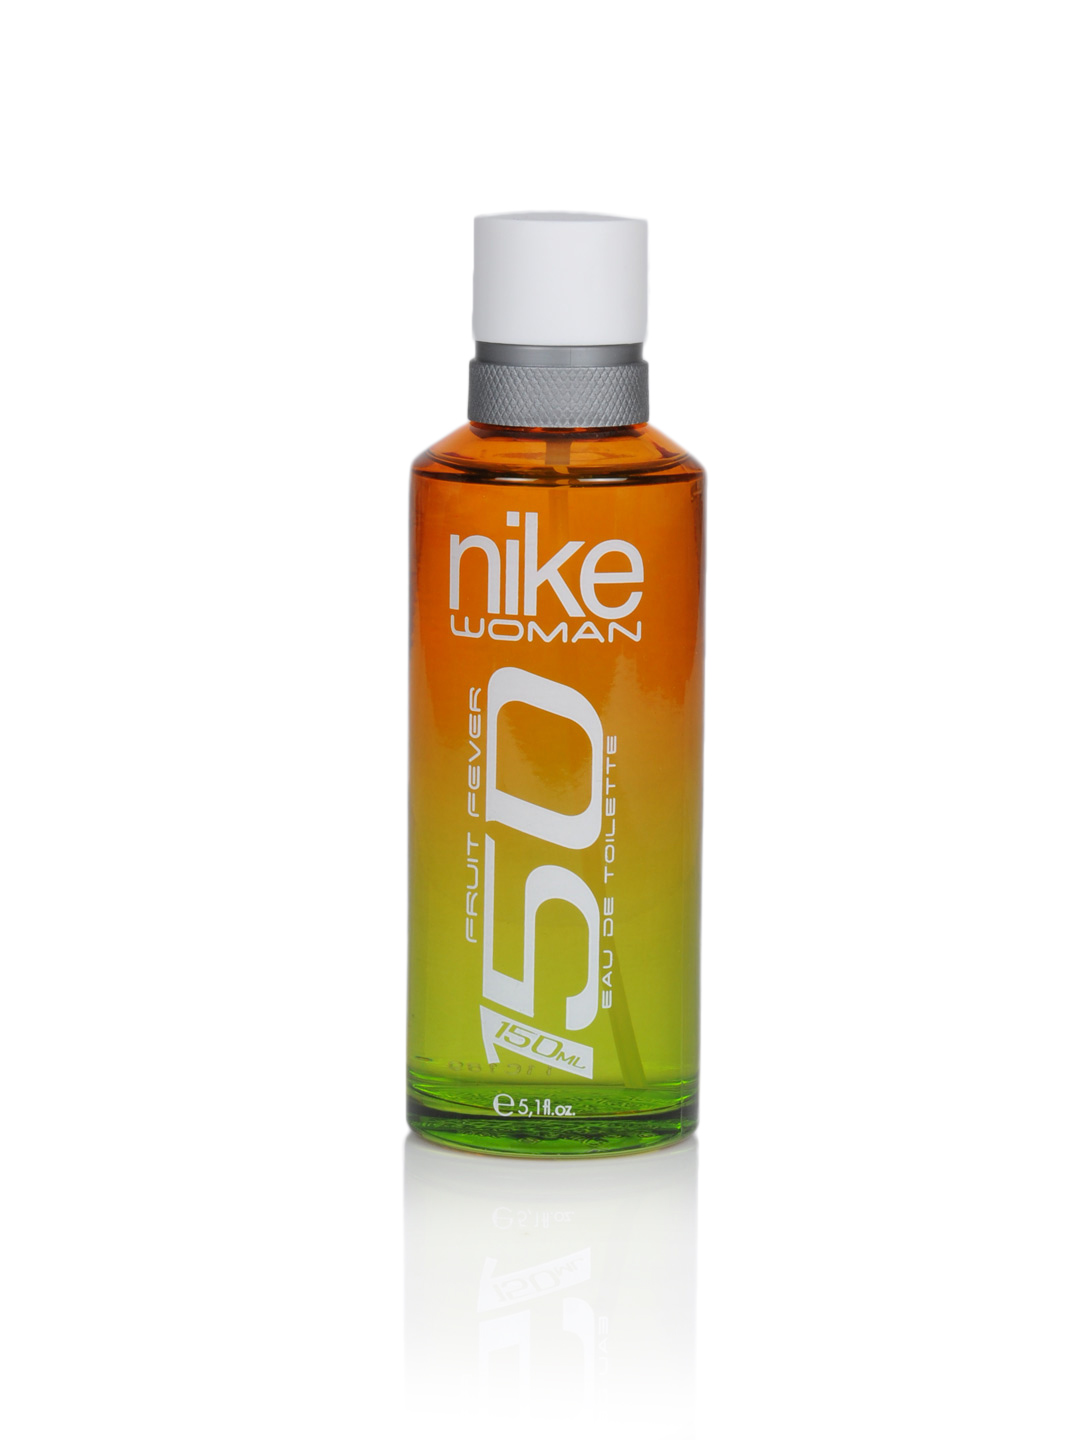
Nike Fragrances Women Fruit Fever Perfume 150 ml
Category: Personal Care / Fragrance / Perfume and Body Mist
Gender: Women
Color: White
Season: Spring 2017
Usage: Casual